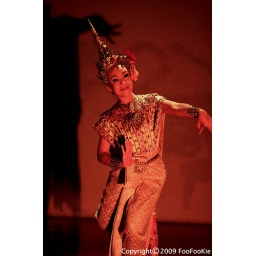
Thai dancing girl under the red spotlight at the Studio 9